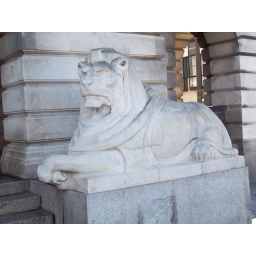
One of two stone lions that guard the steps to the Council House in the Market Square Nottingham